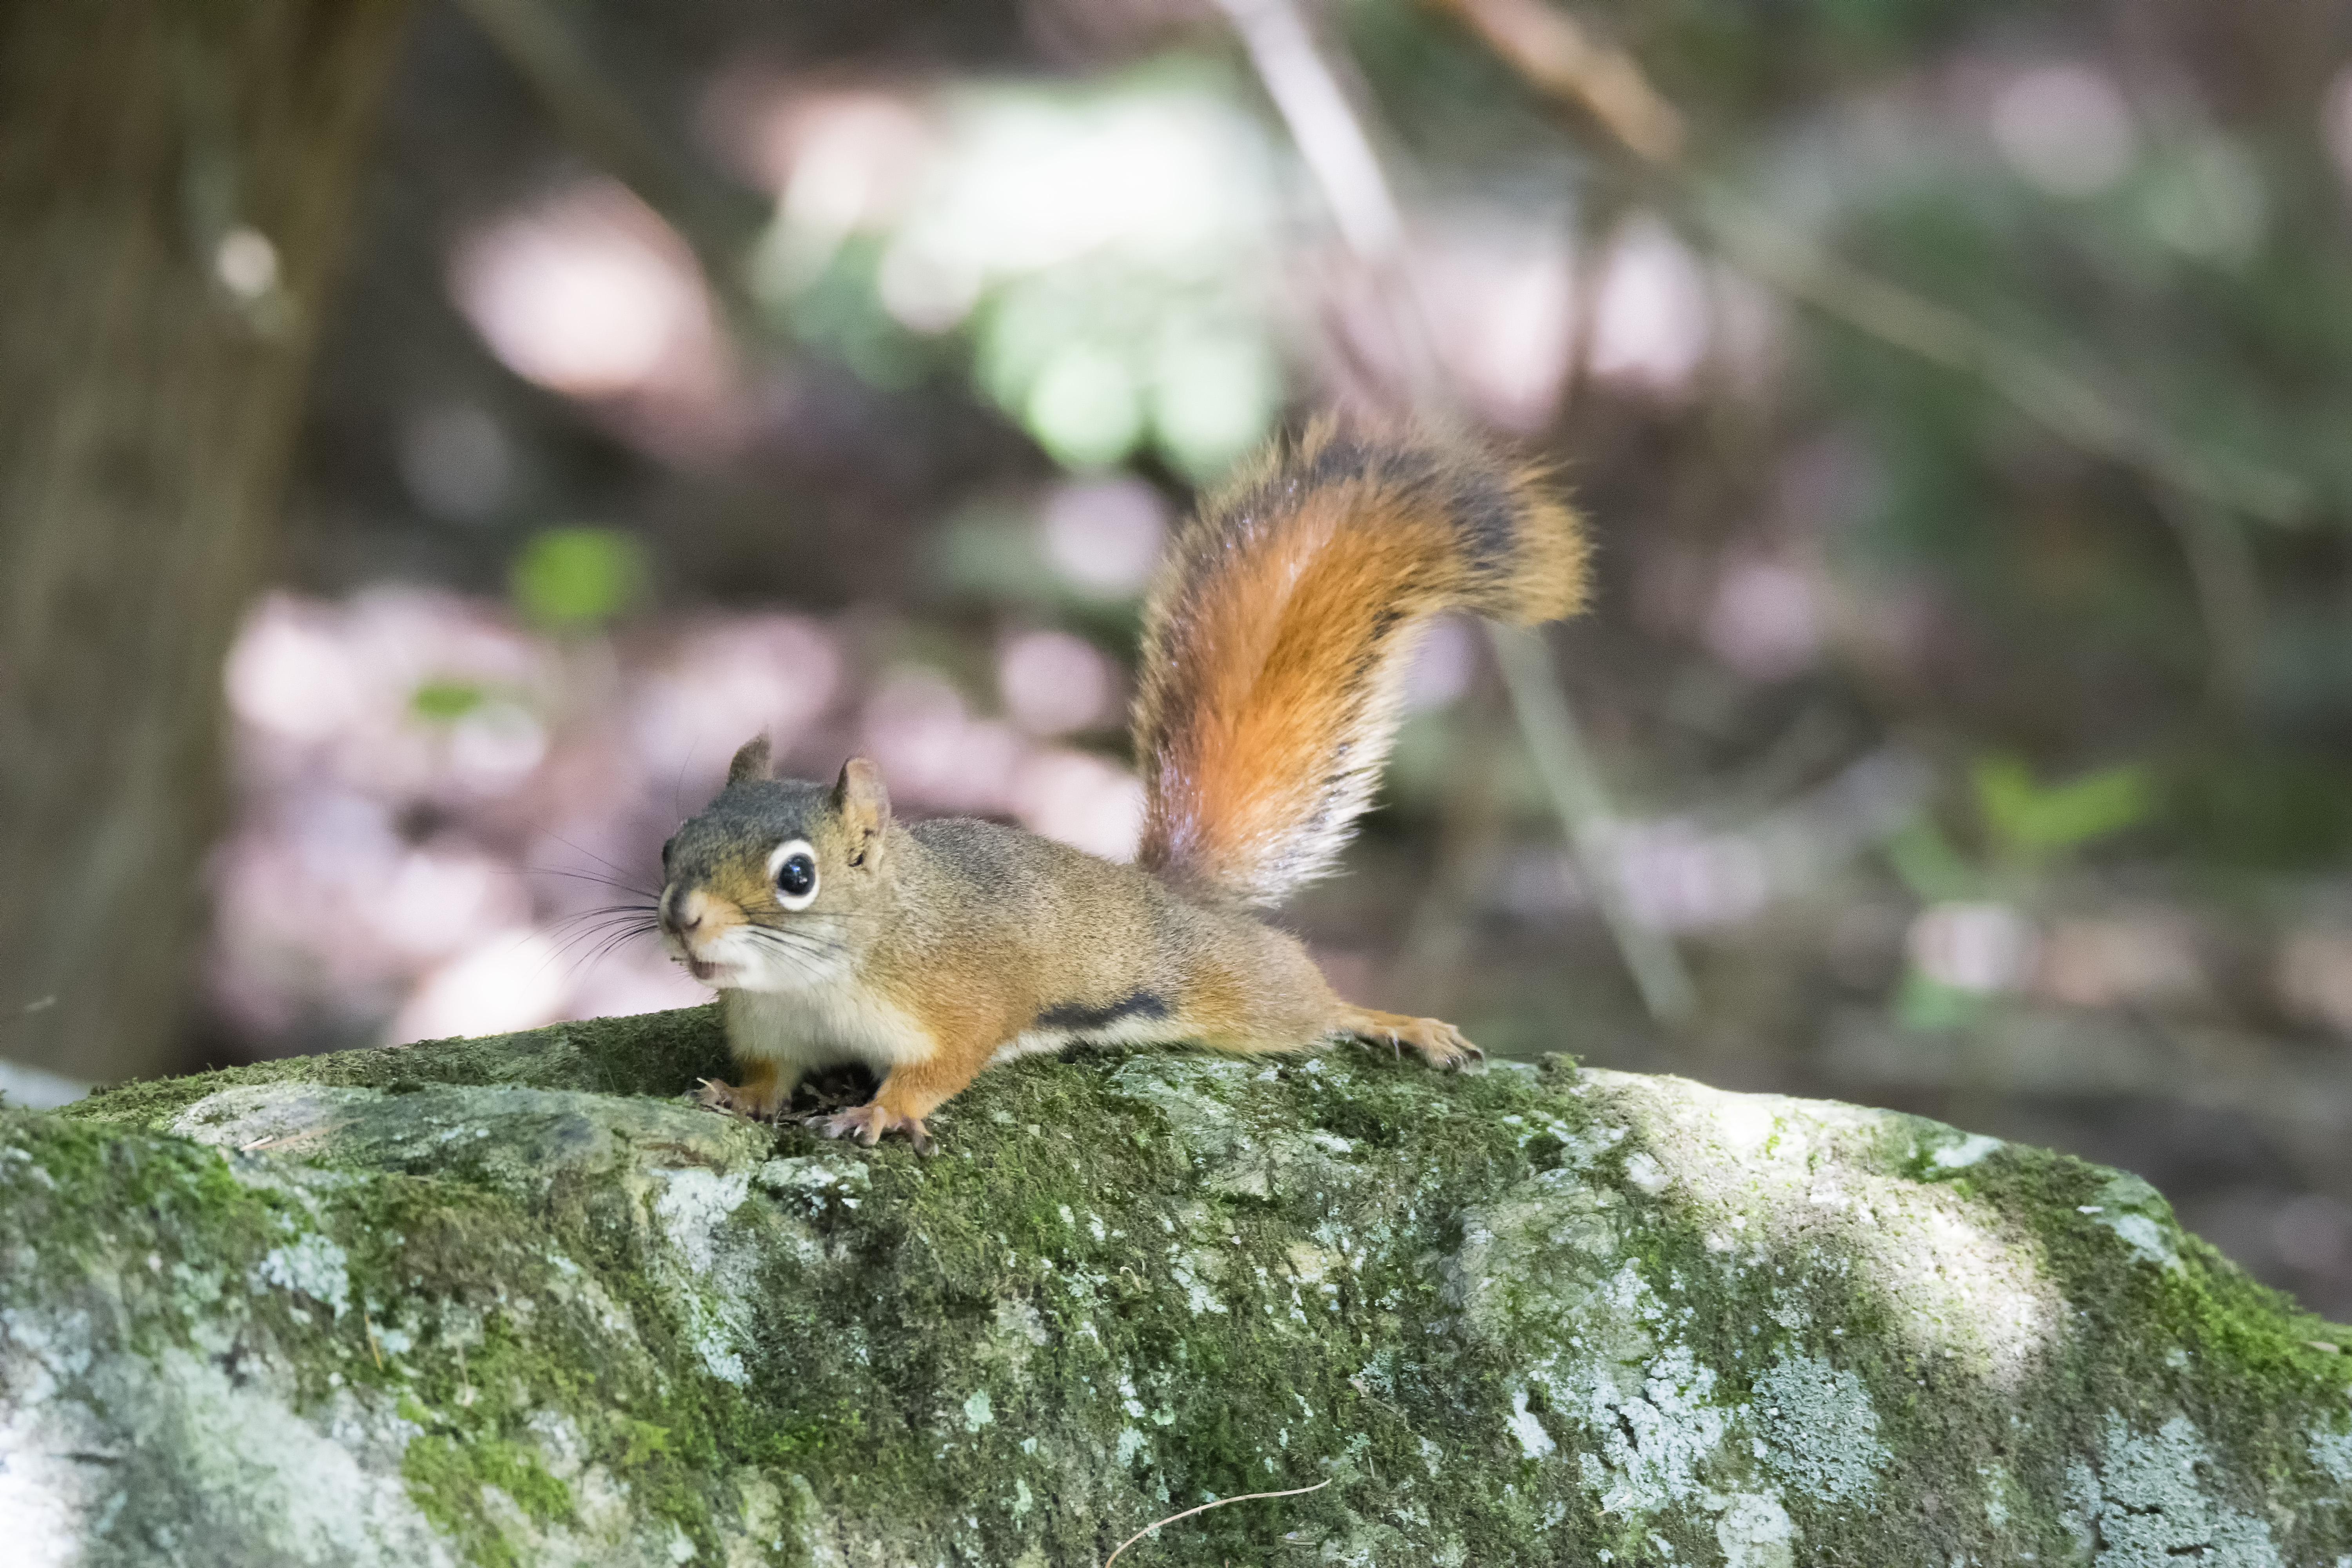
nature, flower, wildlife, jungle, mammal, squirrel, rodent, fauna, canada, vertebrate, chipmunk, quebec, sherbrooke, cureuil, fox squirrel